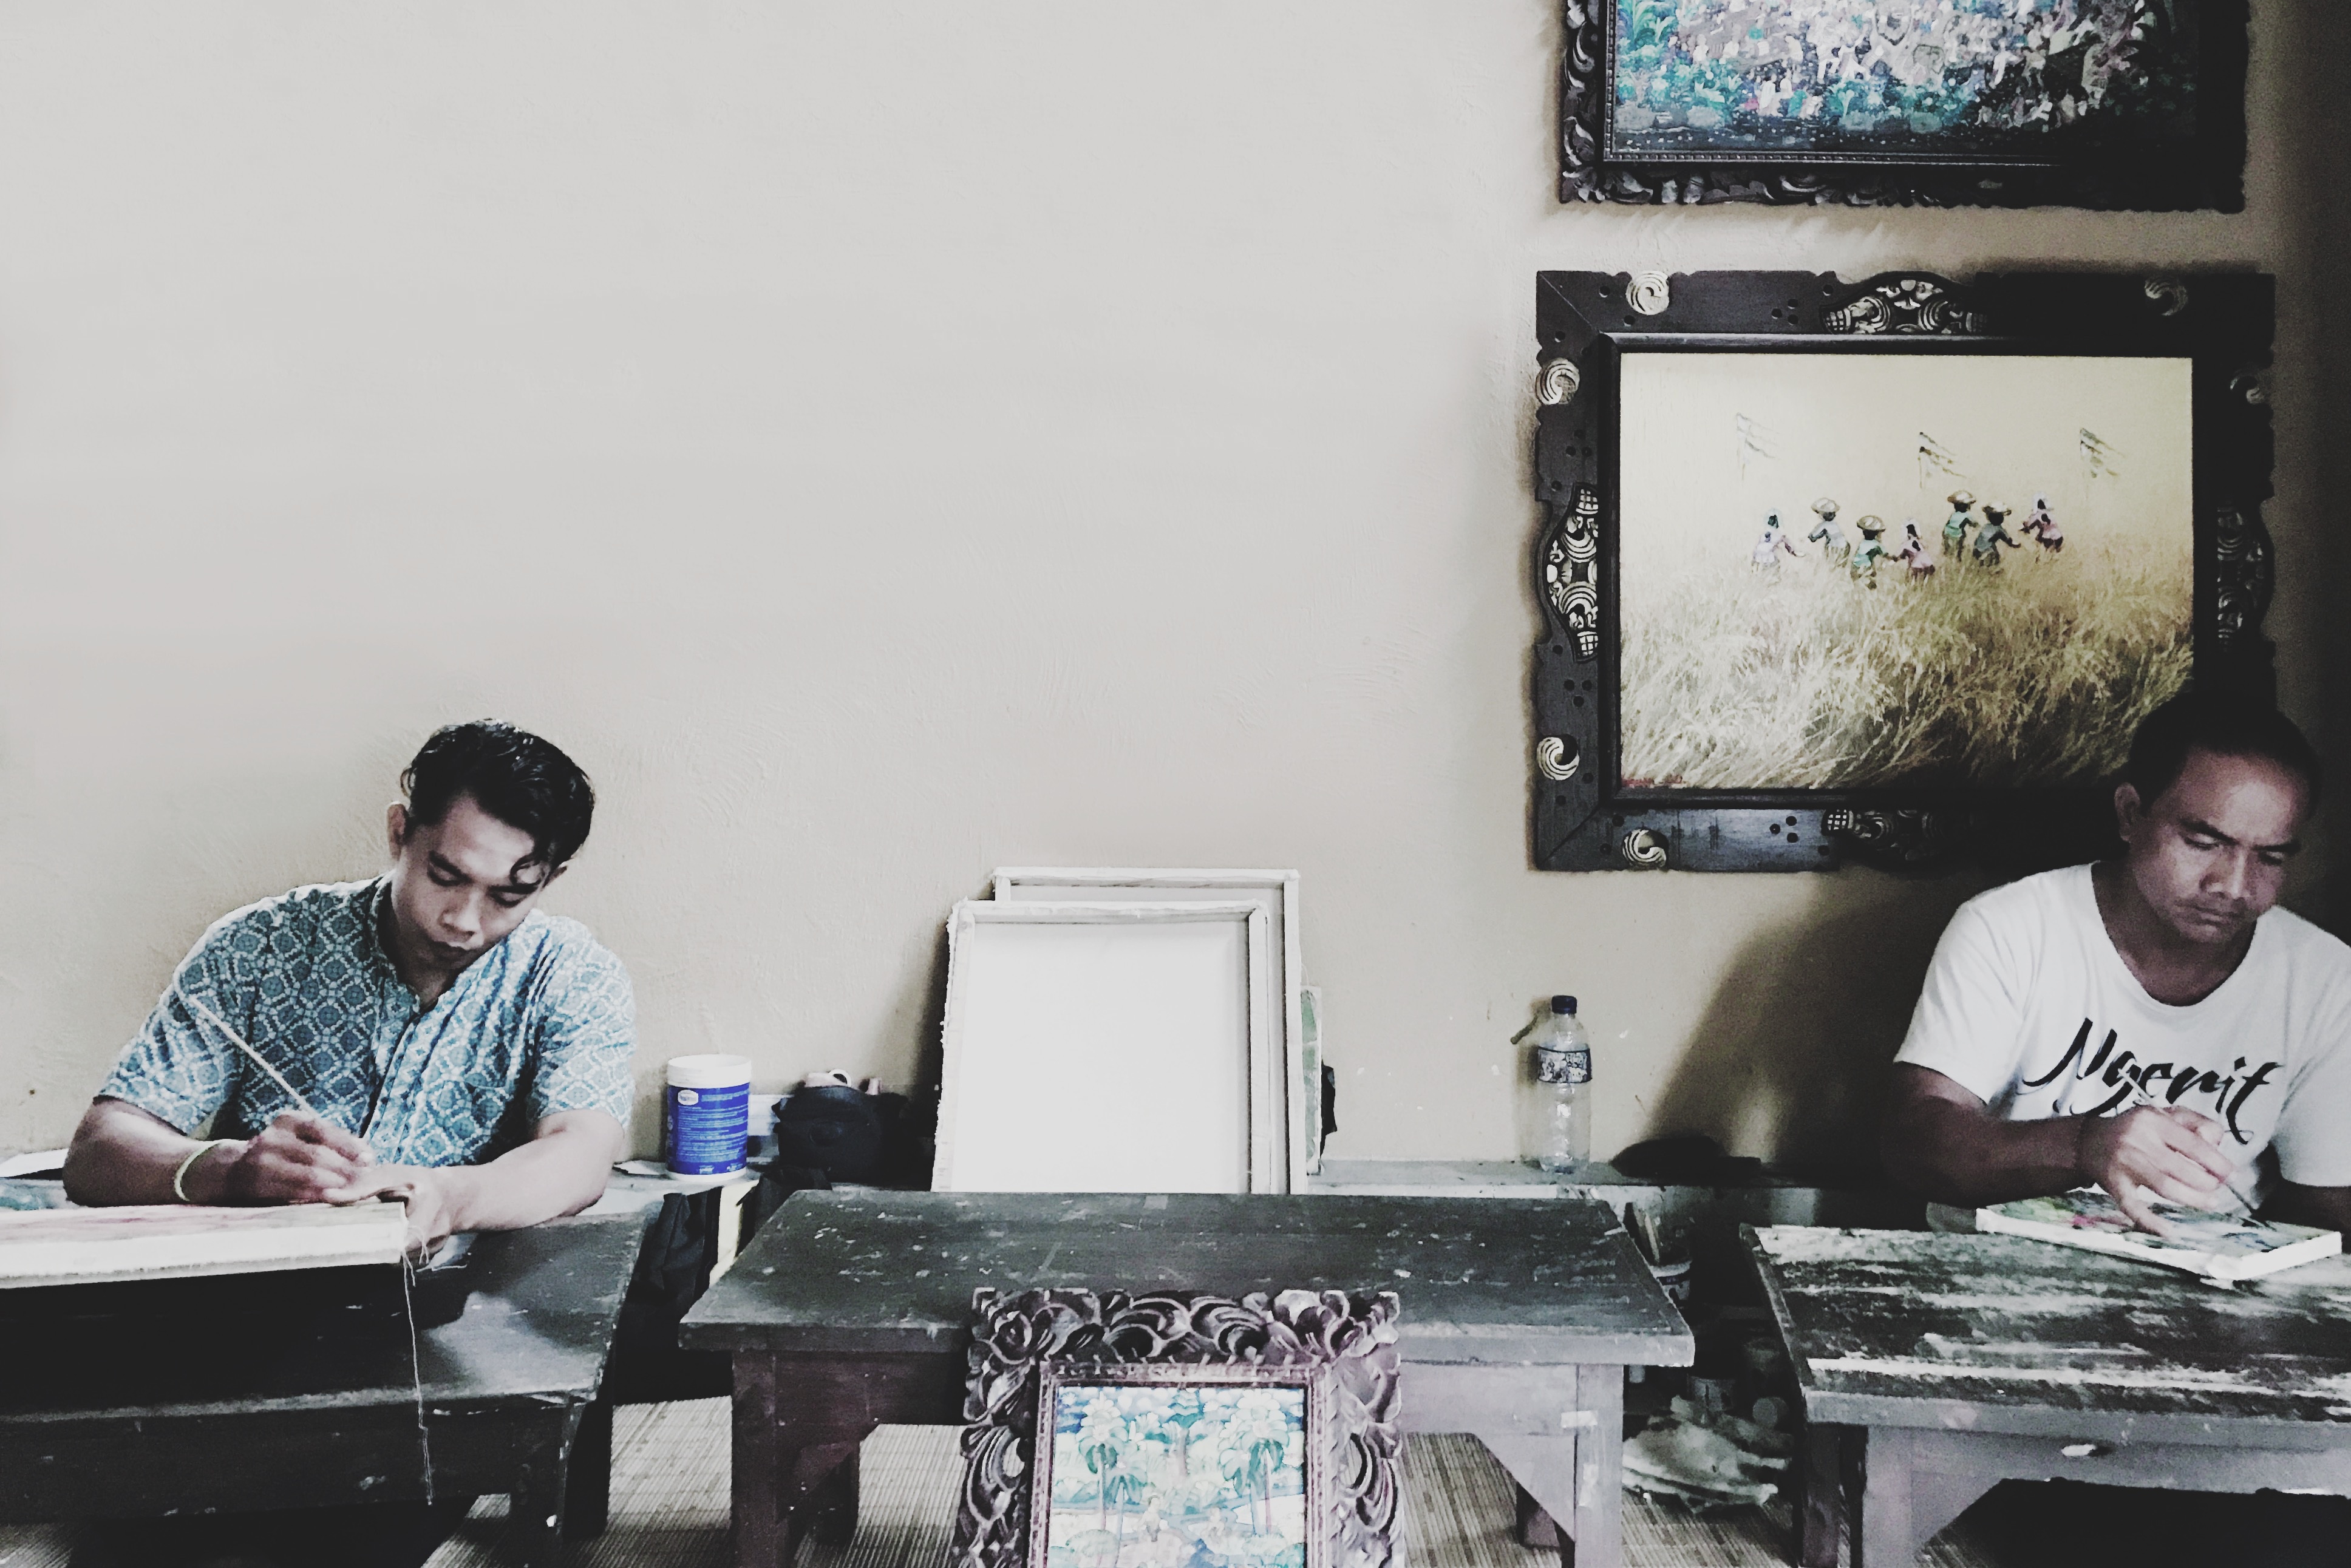
table, sitting, furniture, art, design, electronic device